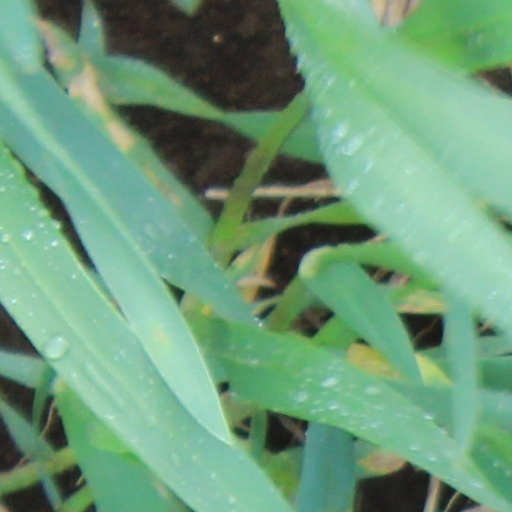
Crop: wheat